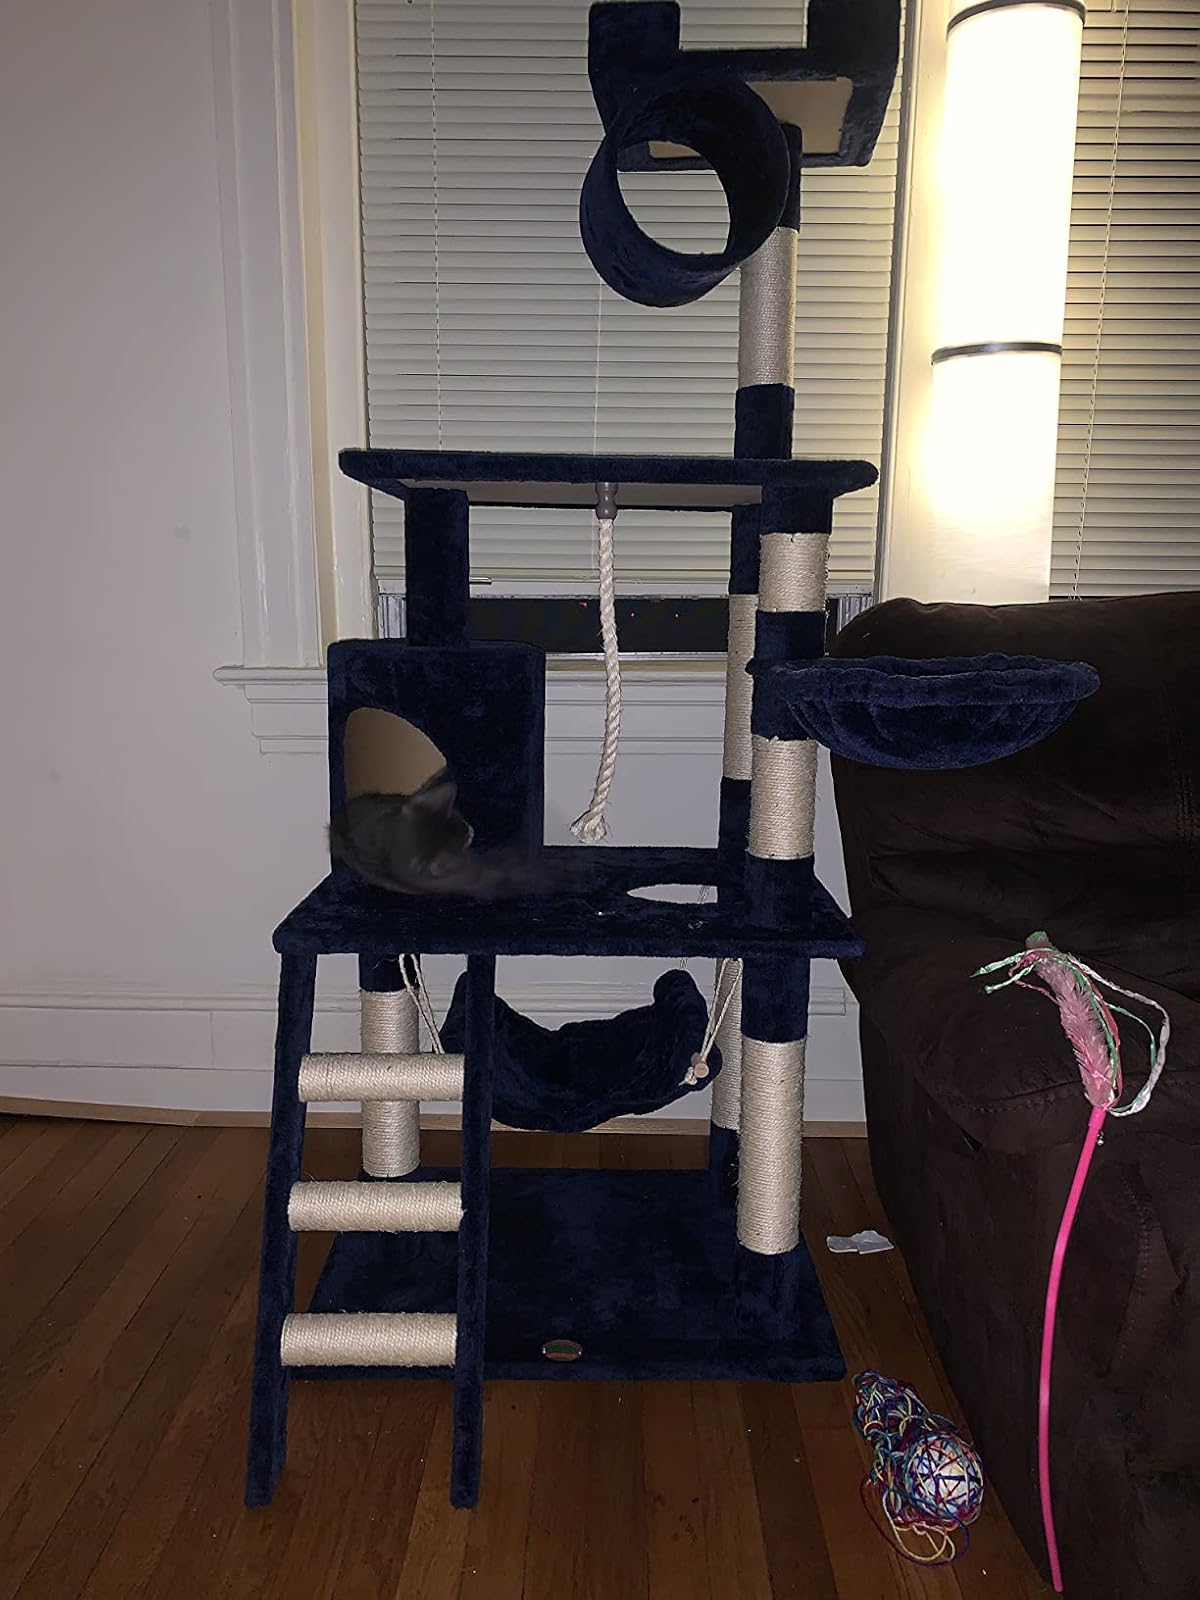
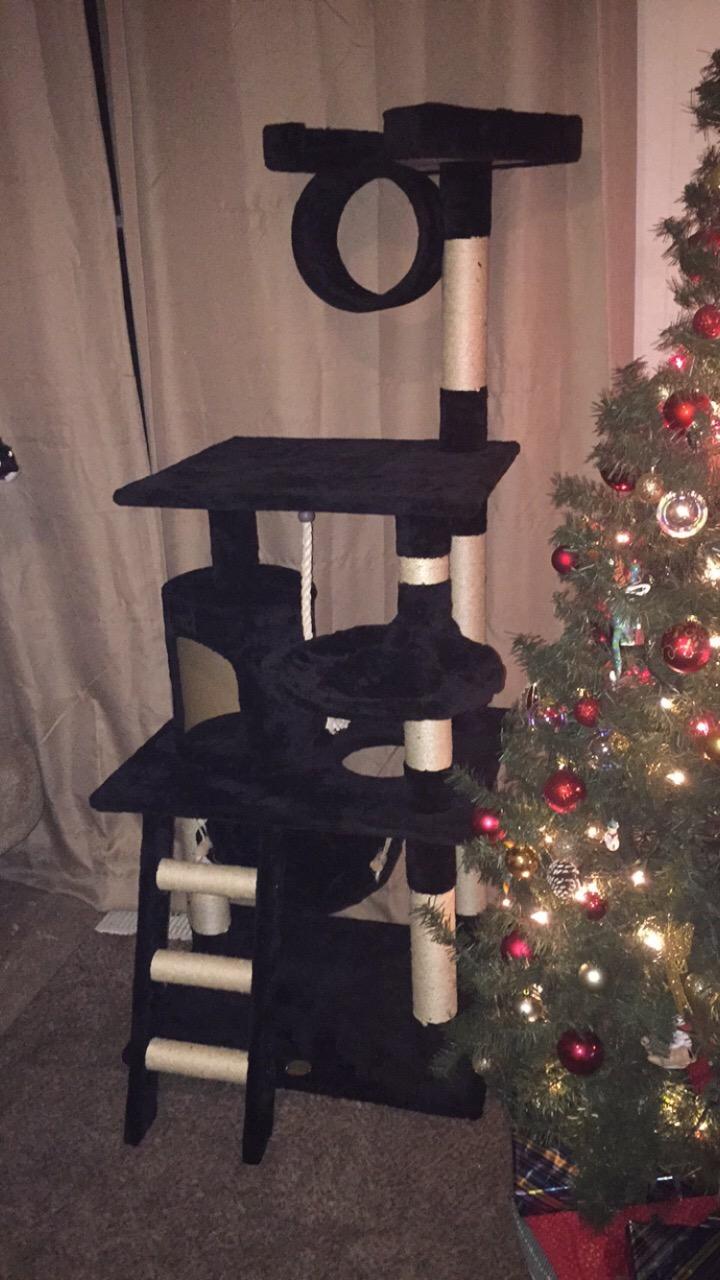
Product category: items_cat tree
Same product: no